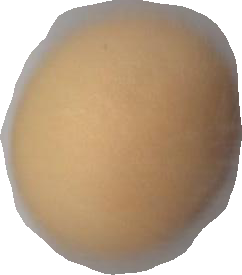
Variety: Grobogan